India Gate

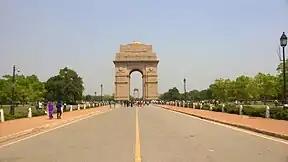
India gate, as seen from Kartavya Path

The India Gate was part of the work of the Imperial War Graves Commission, which came into existence in December 1917 under the British rule for building war graves and memorials to soldiers who were killed in the First World War. The foundation stone of the Gate, then called the All India War Memorial, was laid on 10 February 1921, at 16:30 hrs, by the visiting Duke of Connaught in a ceremony attended by officers and men of the Imperial Indian Army, Imperial Service Troops, the Commander-in-Chief, and Lord Chelmsford, the Viceroy. On the occasion, the Viceroy is reported to have said, "The stirring tales of individual heroism, will live forever in the annals of this country", and that the memorial which was a tribute to the memory of heroes, "known and unknown", would inspire future generations to endure hardships with similar fortitude and "no less valor". The Duke also read out a message from the King, which said, "On this spot, in the central vista of the Capital of India, there will stand a Memorial Archway, designed to keep", in the thoughts of future generations, "the glorious sacrifice of the officers and men of the Indian Army who fought and fell". During the ceremony, the Deccan Horse, 3rd Sappers and Miners, 6th Jat Light Infantry, 34th Sikh Pioneers, 39th Garhwal Rifles, 59th Scinde Rifles (Frontier Force), 117th Mahrattas, and 5th Gurkha Rifles. The land was owned by contractor Sir Sobha Singh who helped construct large tracts of New Delhi and was the primary contractor.